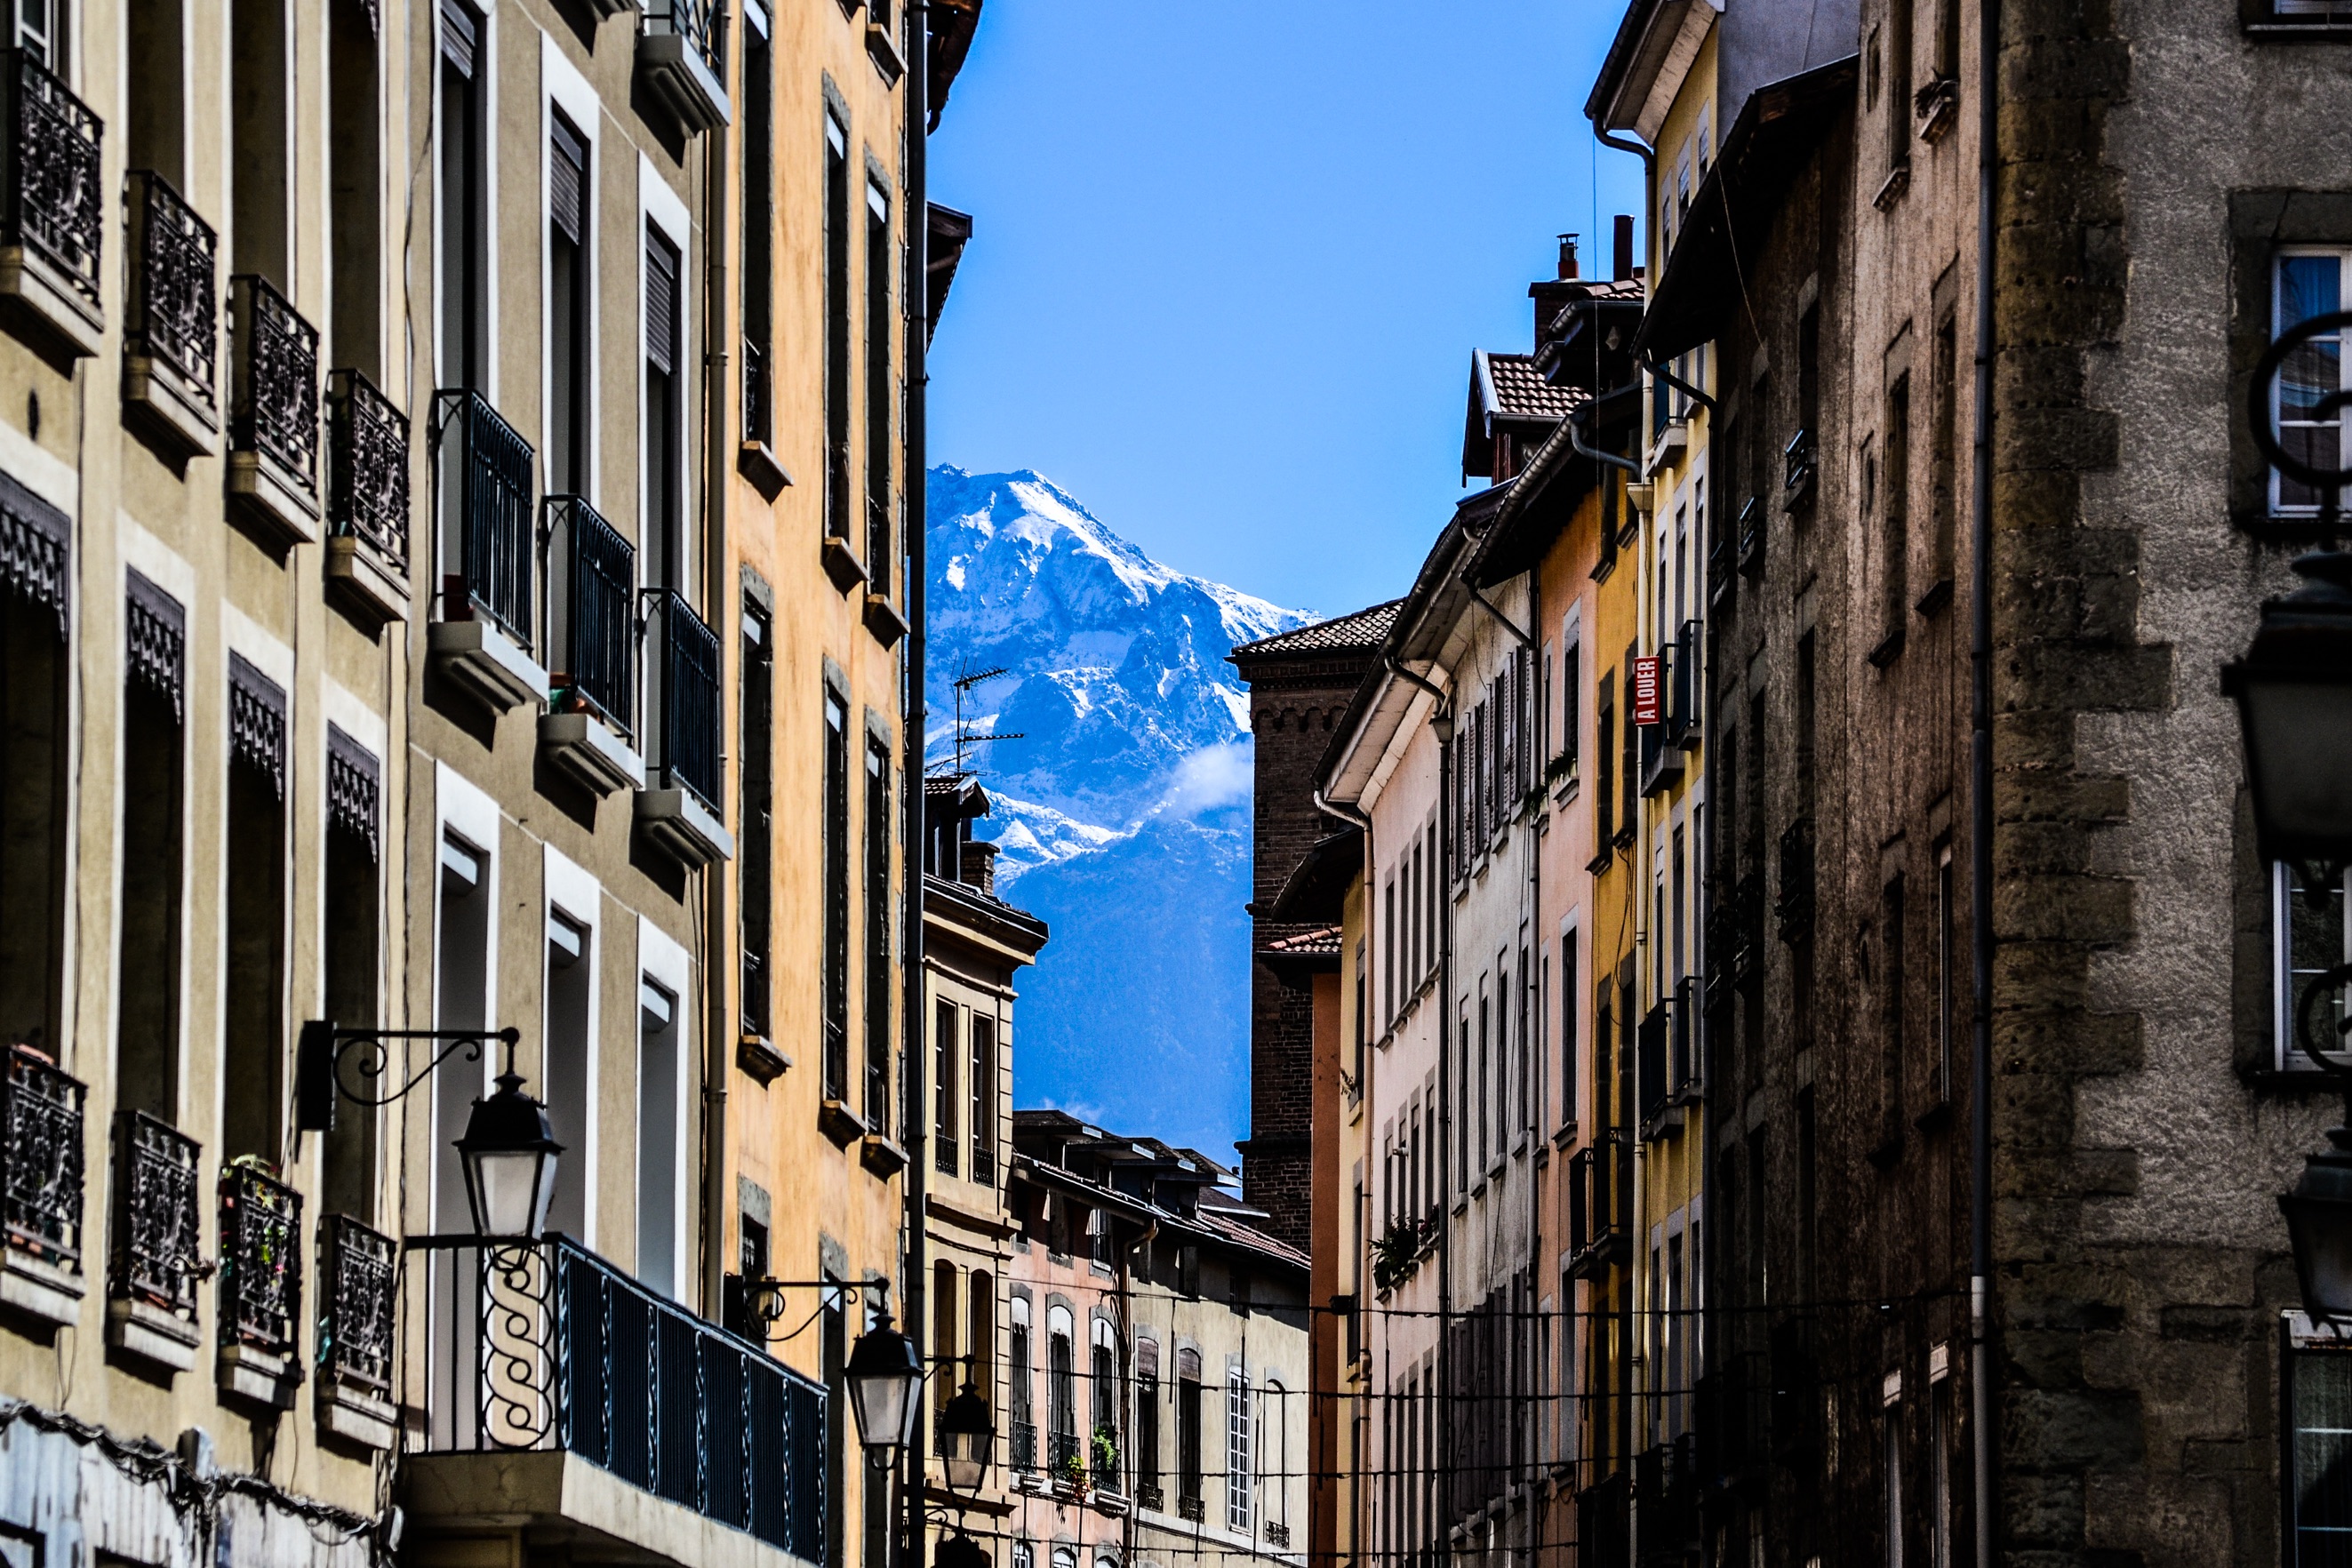
architecture, road, street, town, alley, city, skyscraper, wall, cityscape, downtown, facade, lane, infrastructure, metropolis, neighbourhood, urban area, human settlement